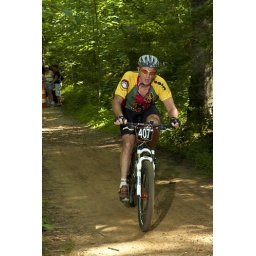
Bump N Grind mountain bike race at Oak Mountain State Park near Birmingham AL.